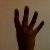
The image shows a hand gesture representing the number 4 in Indian Sign Language.